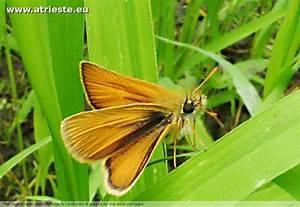
butterfly